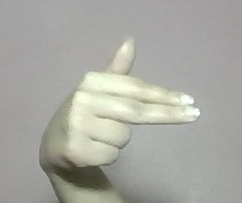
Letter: ghain